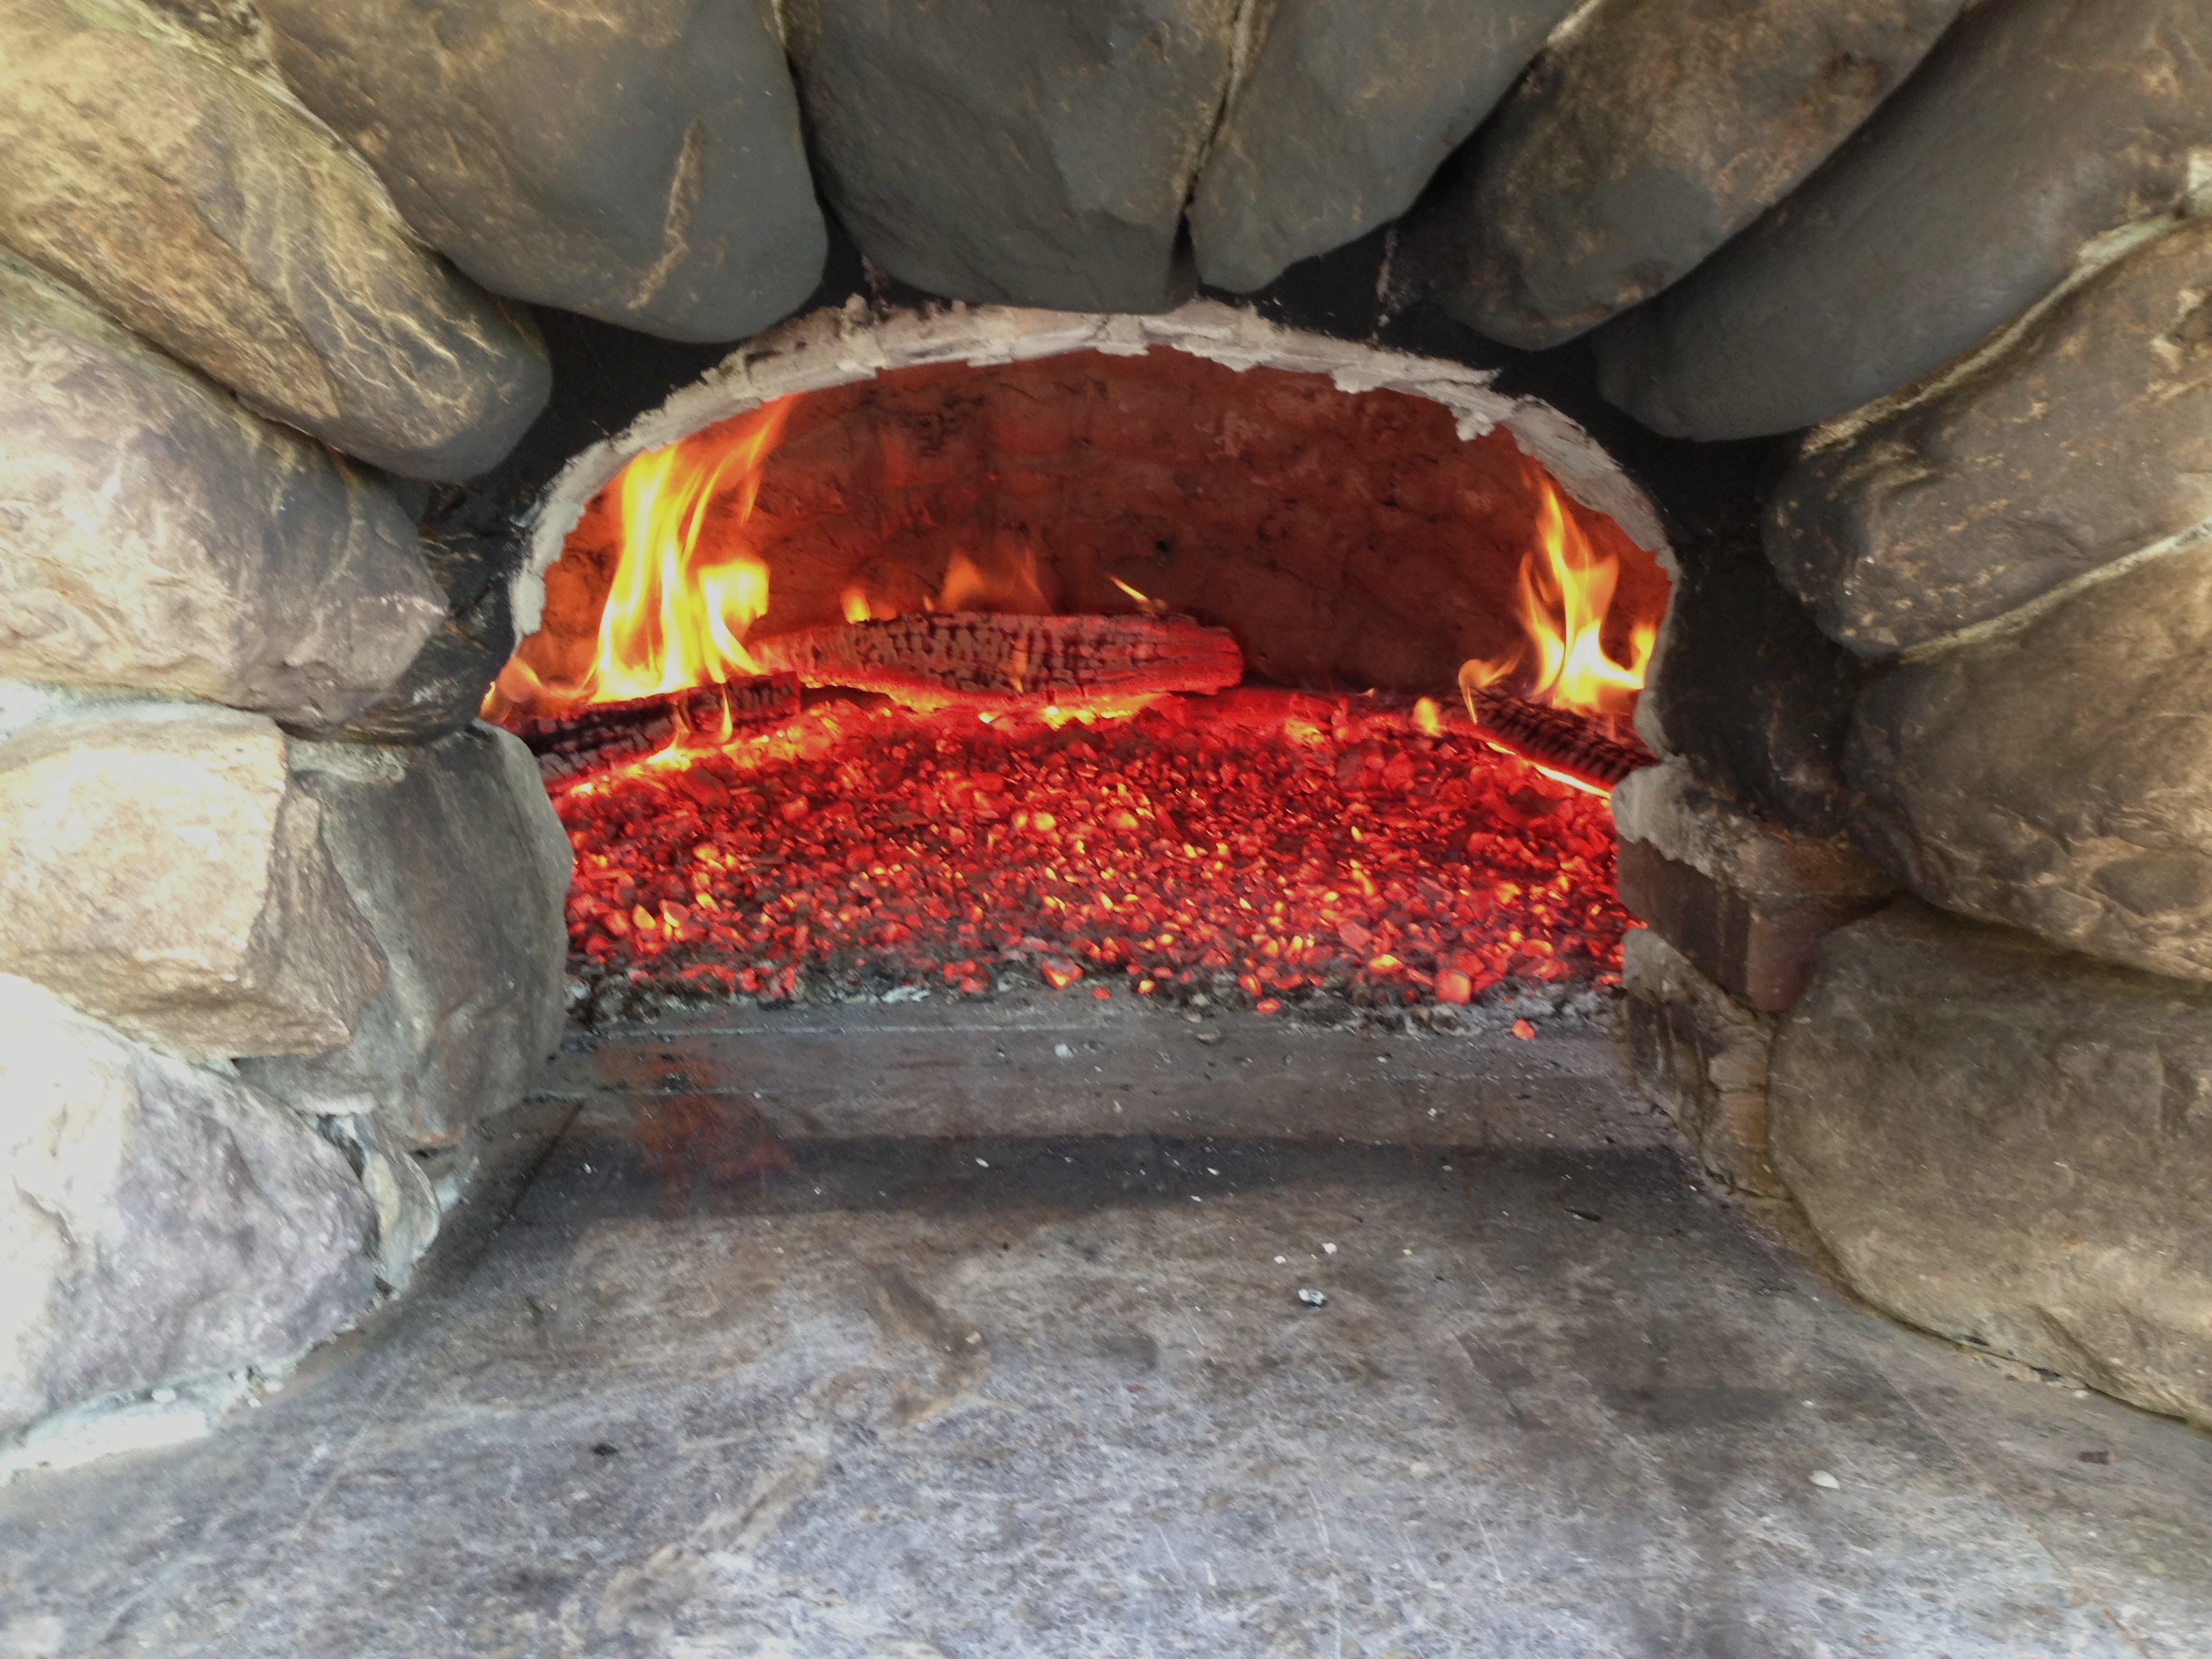
campfire, raildog, geological phenomenon, masonry oven